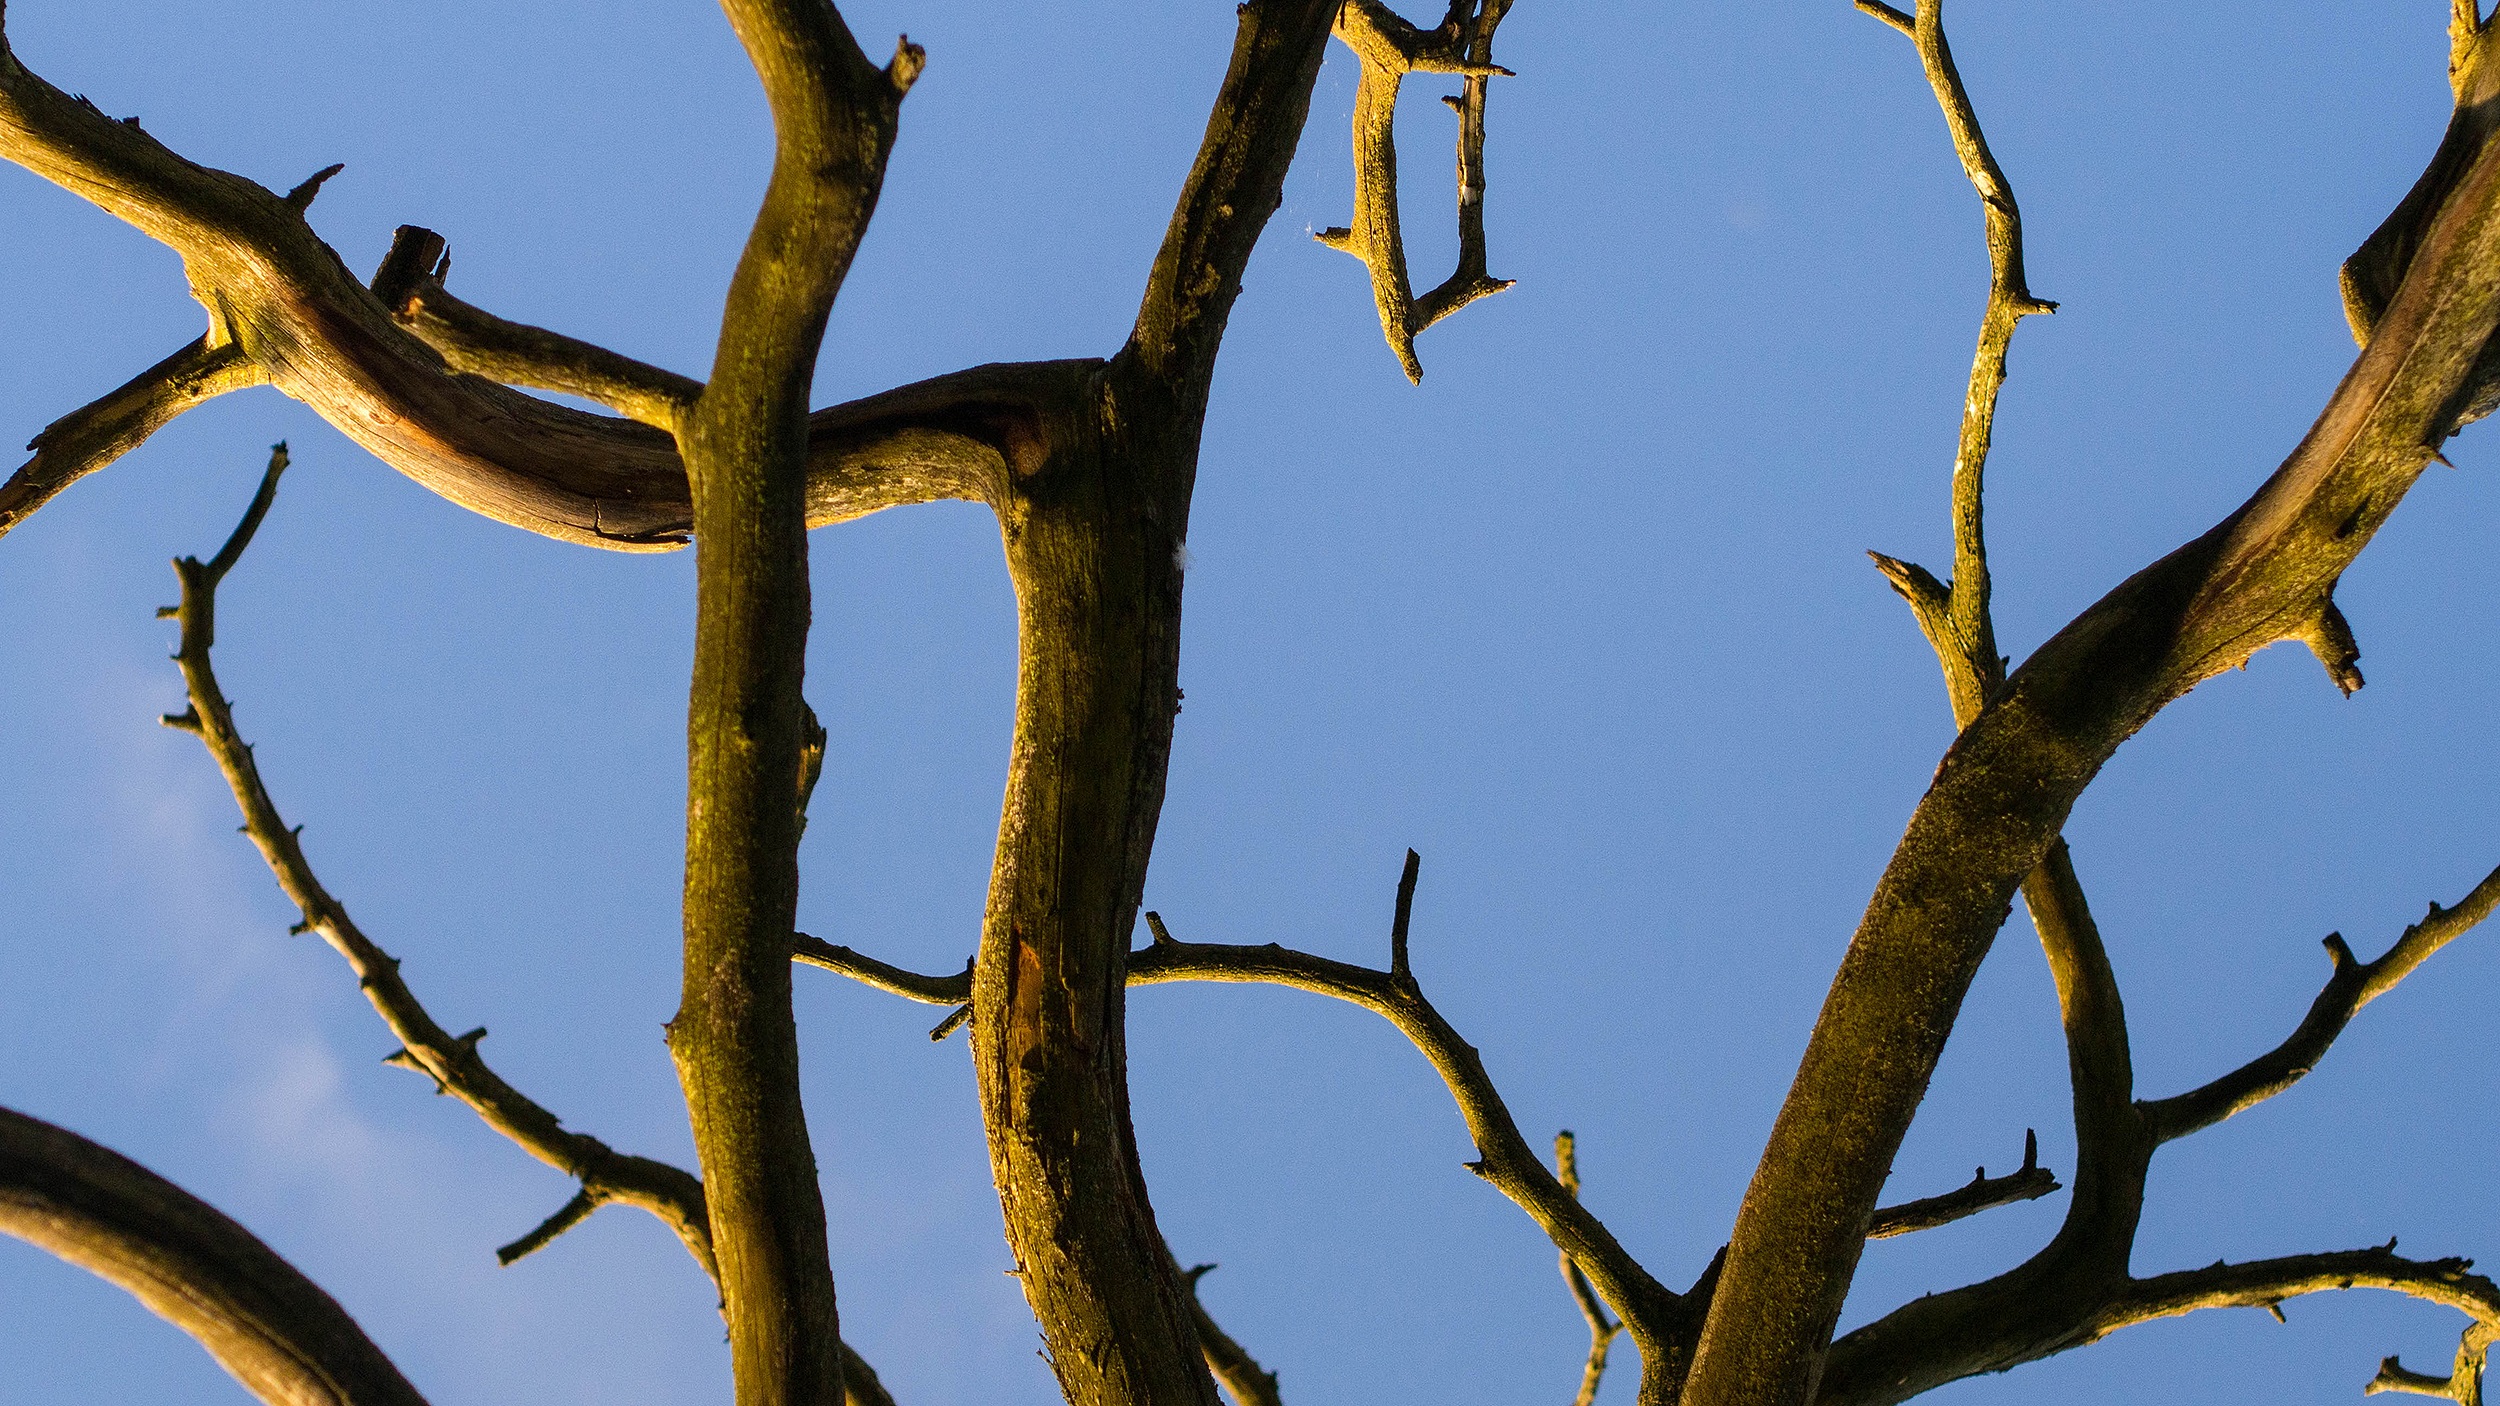
landscape, tree, nature, outdoor, branch, silhouette, bird, plant, sky, wood, sunlight, texture, leaf, flower, trunk, old, alone, bark, dark, dry, environment, spring, natural, autumn, halloween, botany, blue, bare, yellow, dead, death, flora, fauna, twig, scary, tree isolated, tree silhouette, plant stem, woody plant